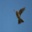
Label: bird